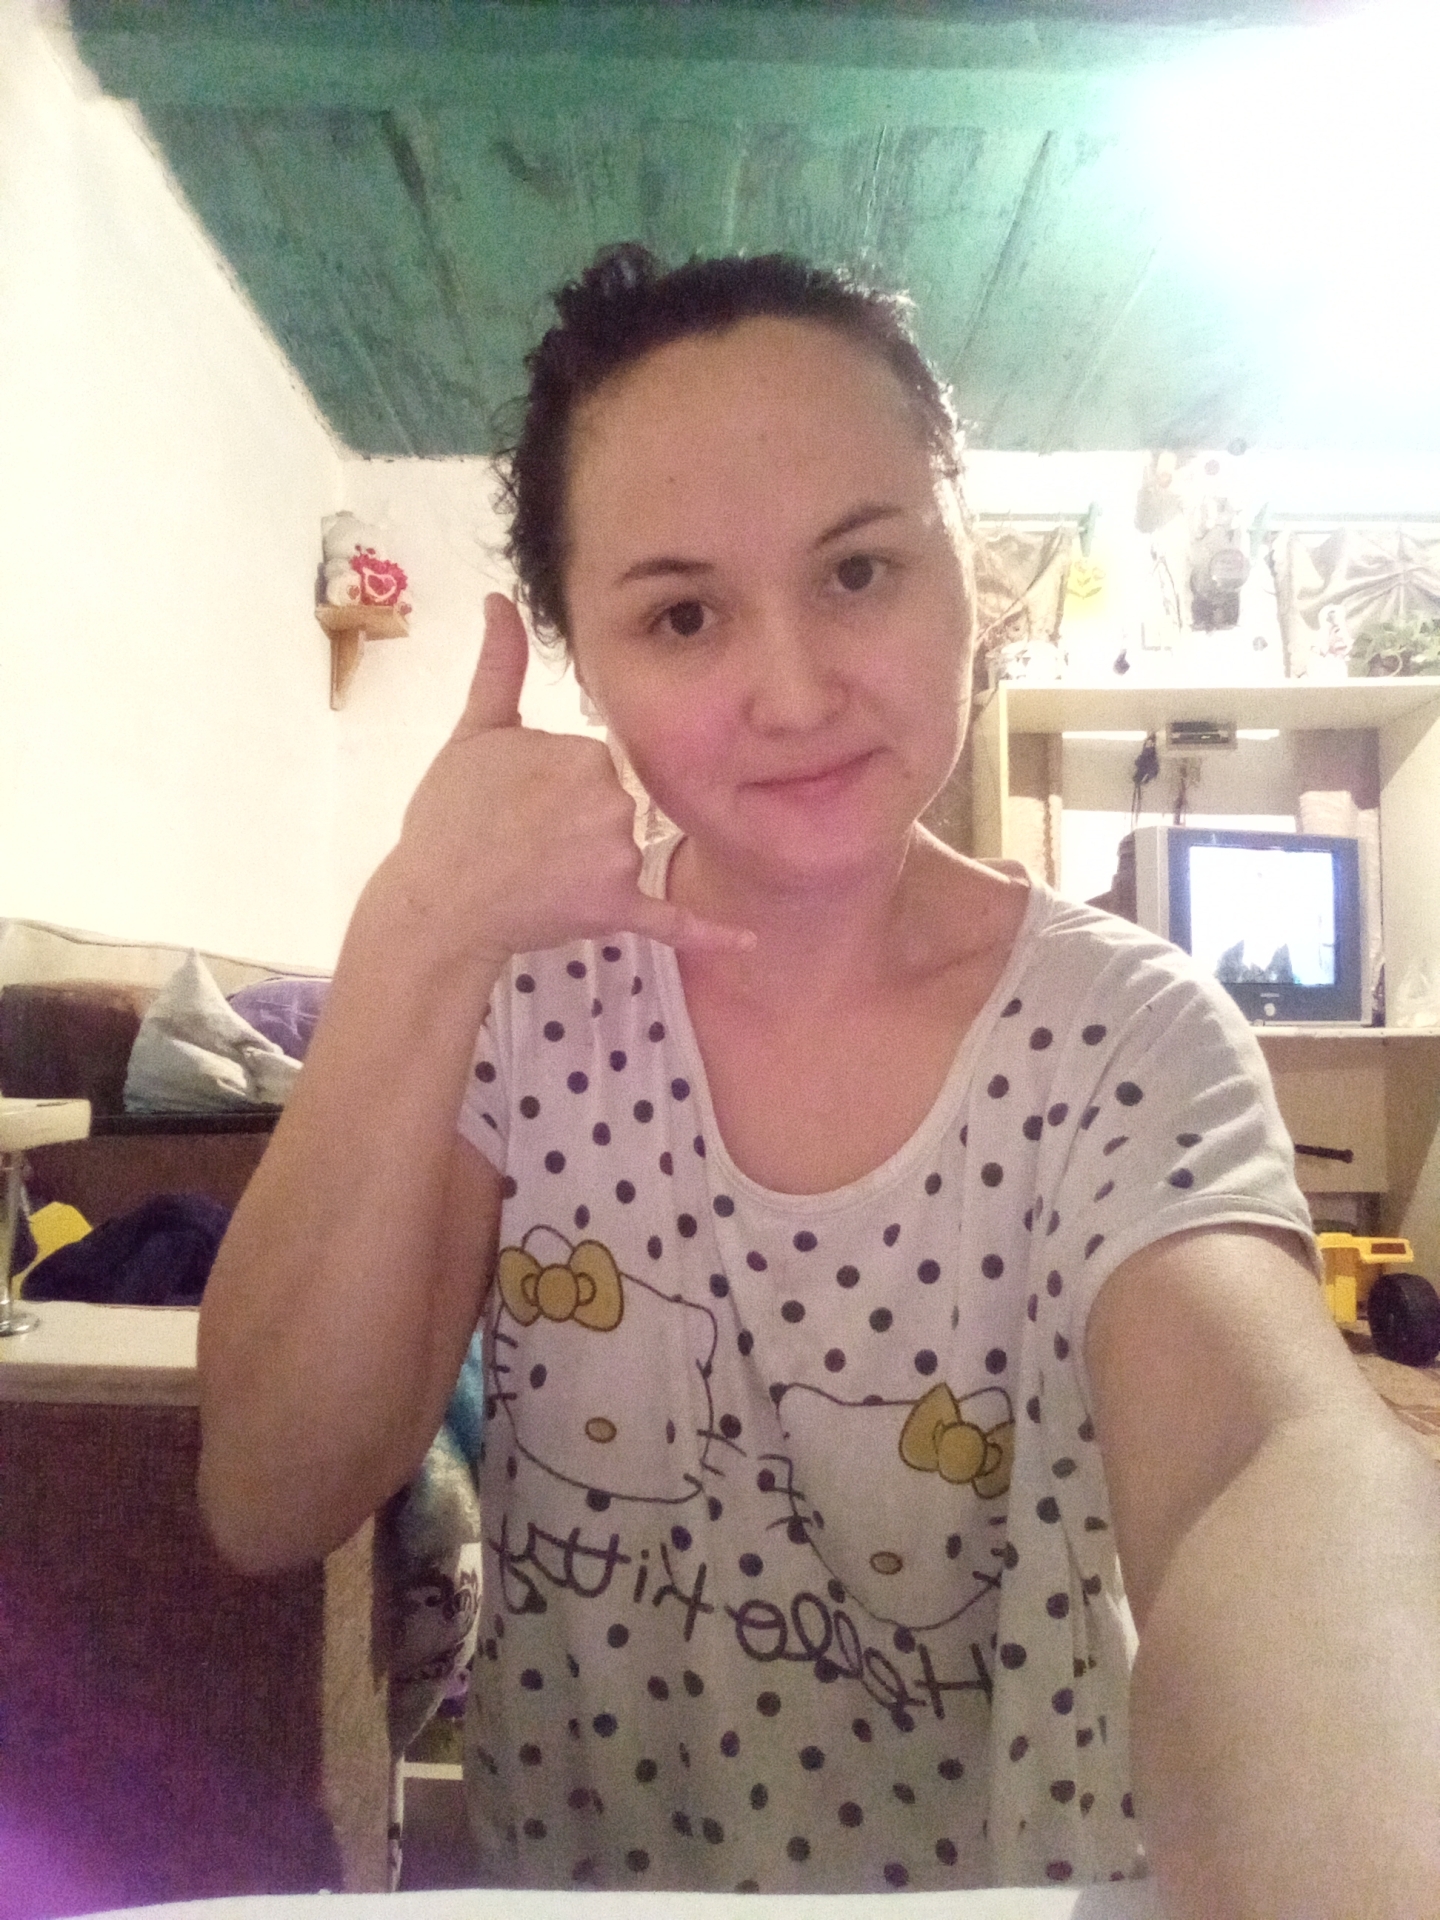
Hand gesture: call